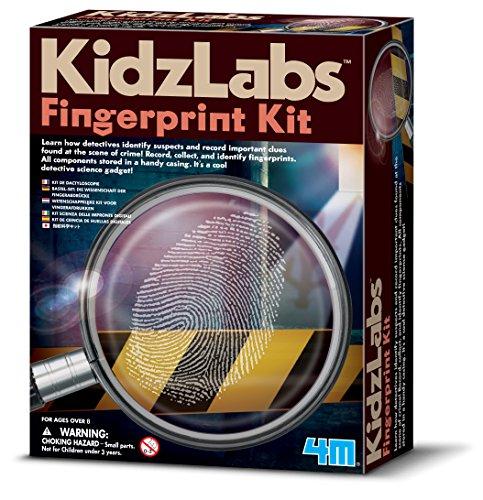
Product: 4M KidzLabs Fingerprint Kit - Spy Forensic Science Lab - Educational STEM Toys Gift for Kids & Teens, Boys & Girls
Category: Toys & Games | Learning & Education | Science Kits & Toys
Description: The kit contains ten 10 finger print cards, dusting powder, stamp pad, brush, and twenty 20 stickers used for collecting finger prints.
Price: $11.99
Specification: ProductDimensions:8.5x2.2x6.8inches|ItemWeight:12.3ounces|ShippingWeight:1.5pounds(Viewshippingratesandpolicies)|DomesticShipping:ItemcanbeshippedwithinU.S.|InternationalShipping:Thisitemisnoteligibleforinternationalshipping.LearnMore|ASIN:B000GKU7BG|Itemmodelnumber:3446|Manufacturerrecommendedage:8yearsandup